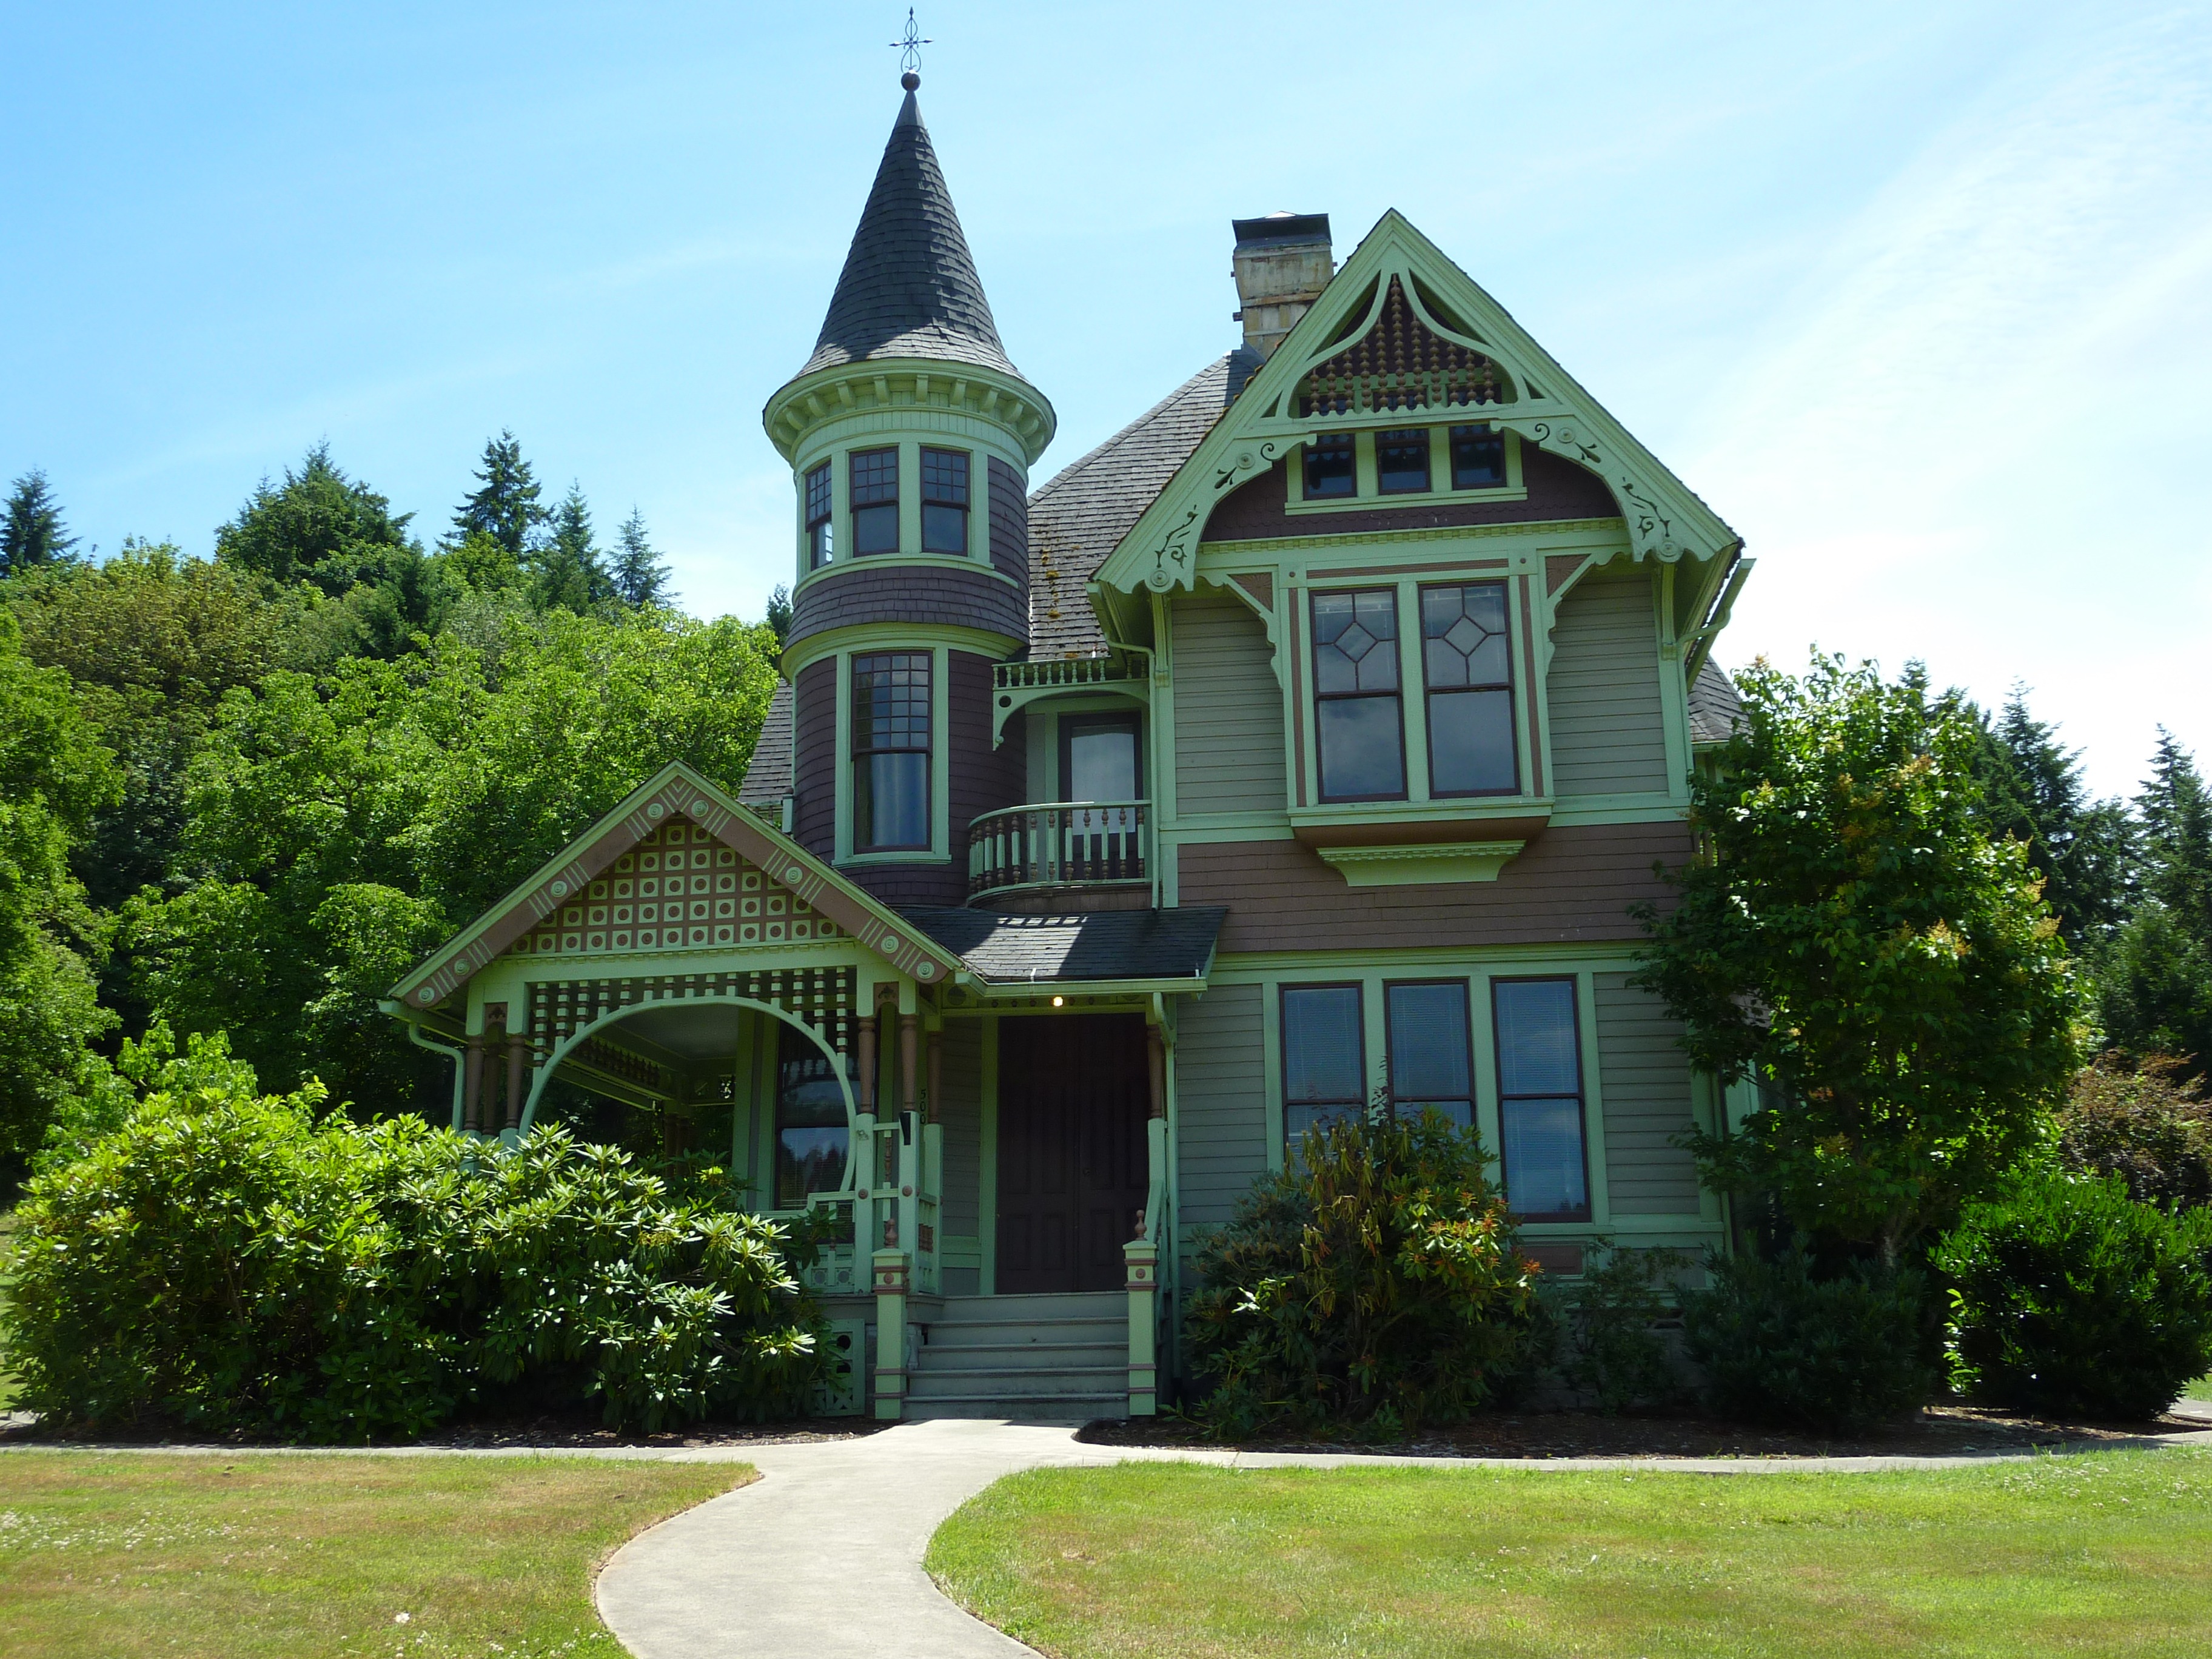
architecture, lawn, villa, mansion, house, window, roof, building, chateau, home, cottage, facade, property, art, design, ornate, spire, decorative, beautiful, decorated, estate, gingerbread, manor house, real estate, stately home, gingerbread house, residential area, historic house